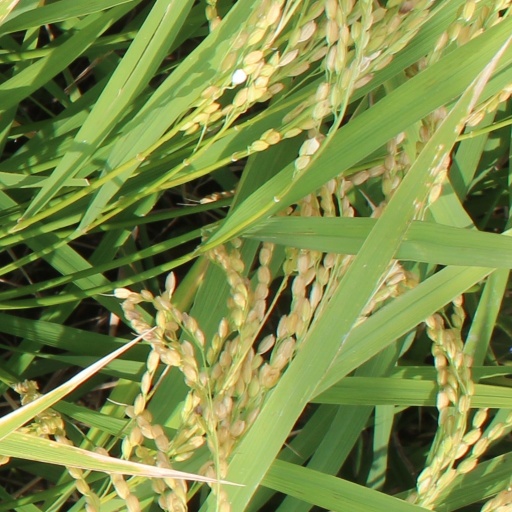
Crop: rice